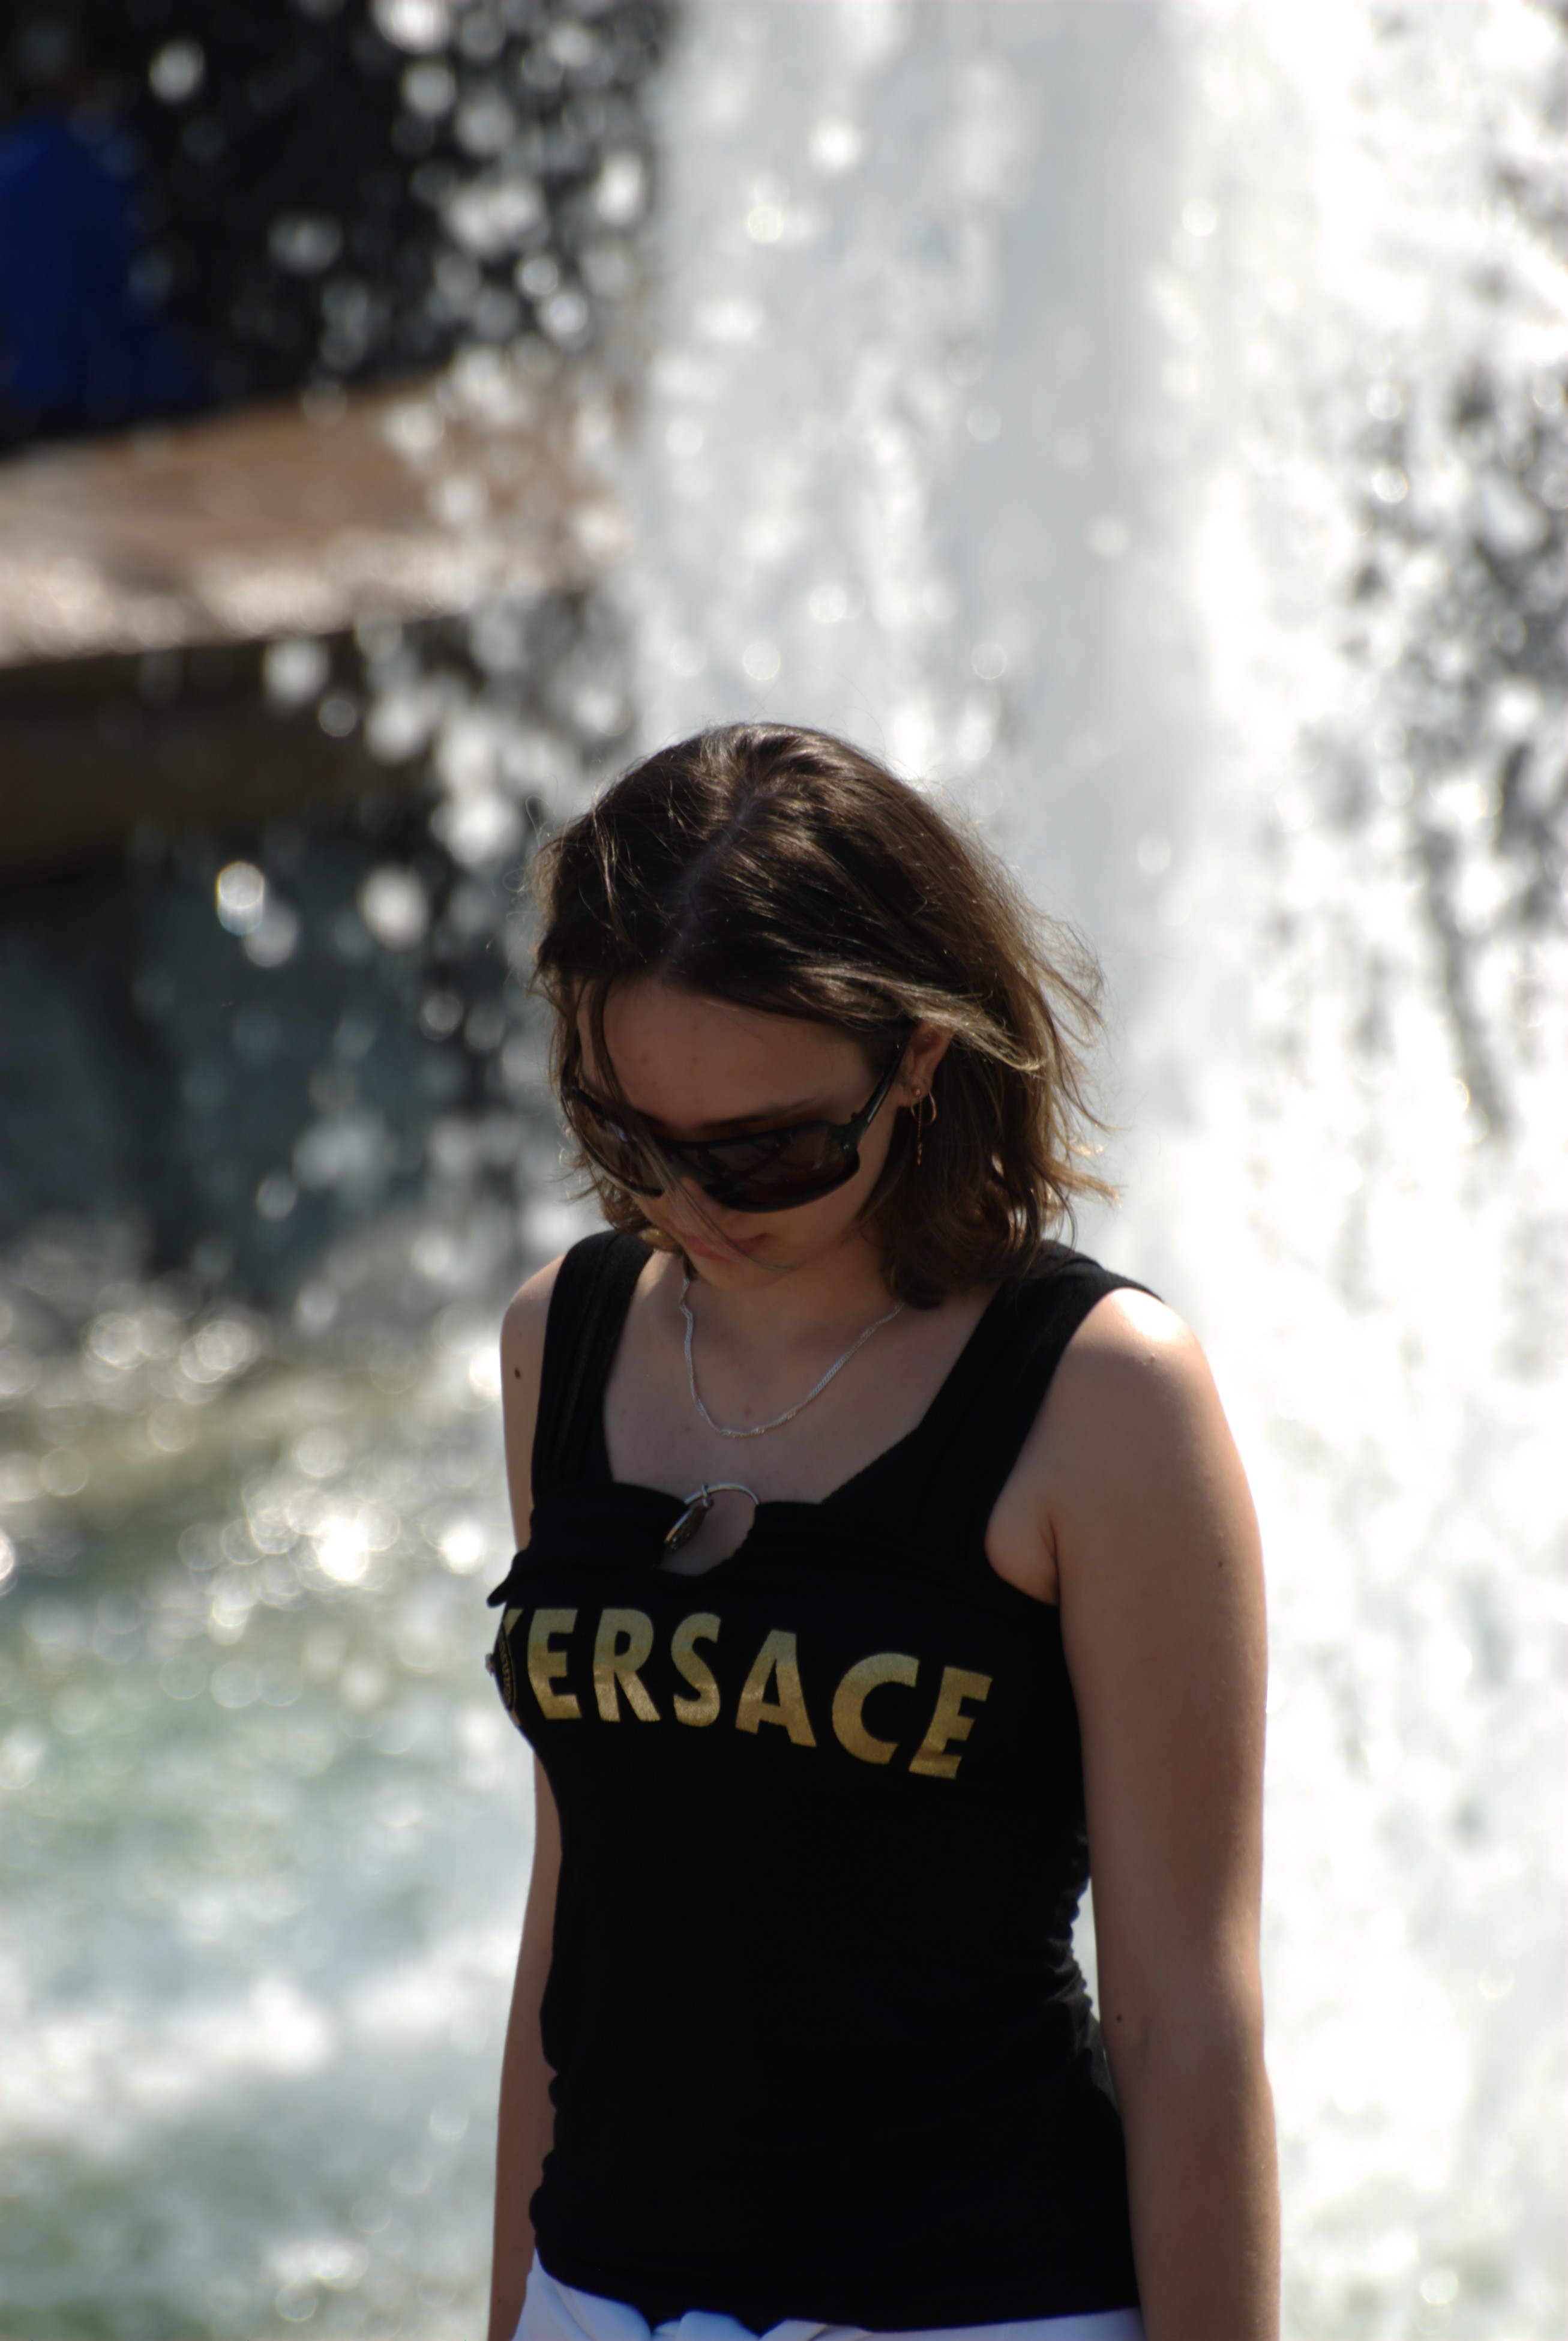
person, people, girl, woman, white, street, photography, sunlight, city, portrait, model, spring, child, fashion, blue, nikon, black, lady, facial expression, season, smile, candid, girls, dress, photograph, beauty, moscow, image, russia, d80, emotion, moskau, nikond80, moscou, photo shoot, portrait photography